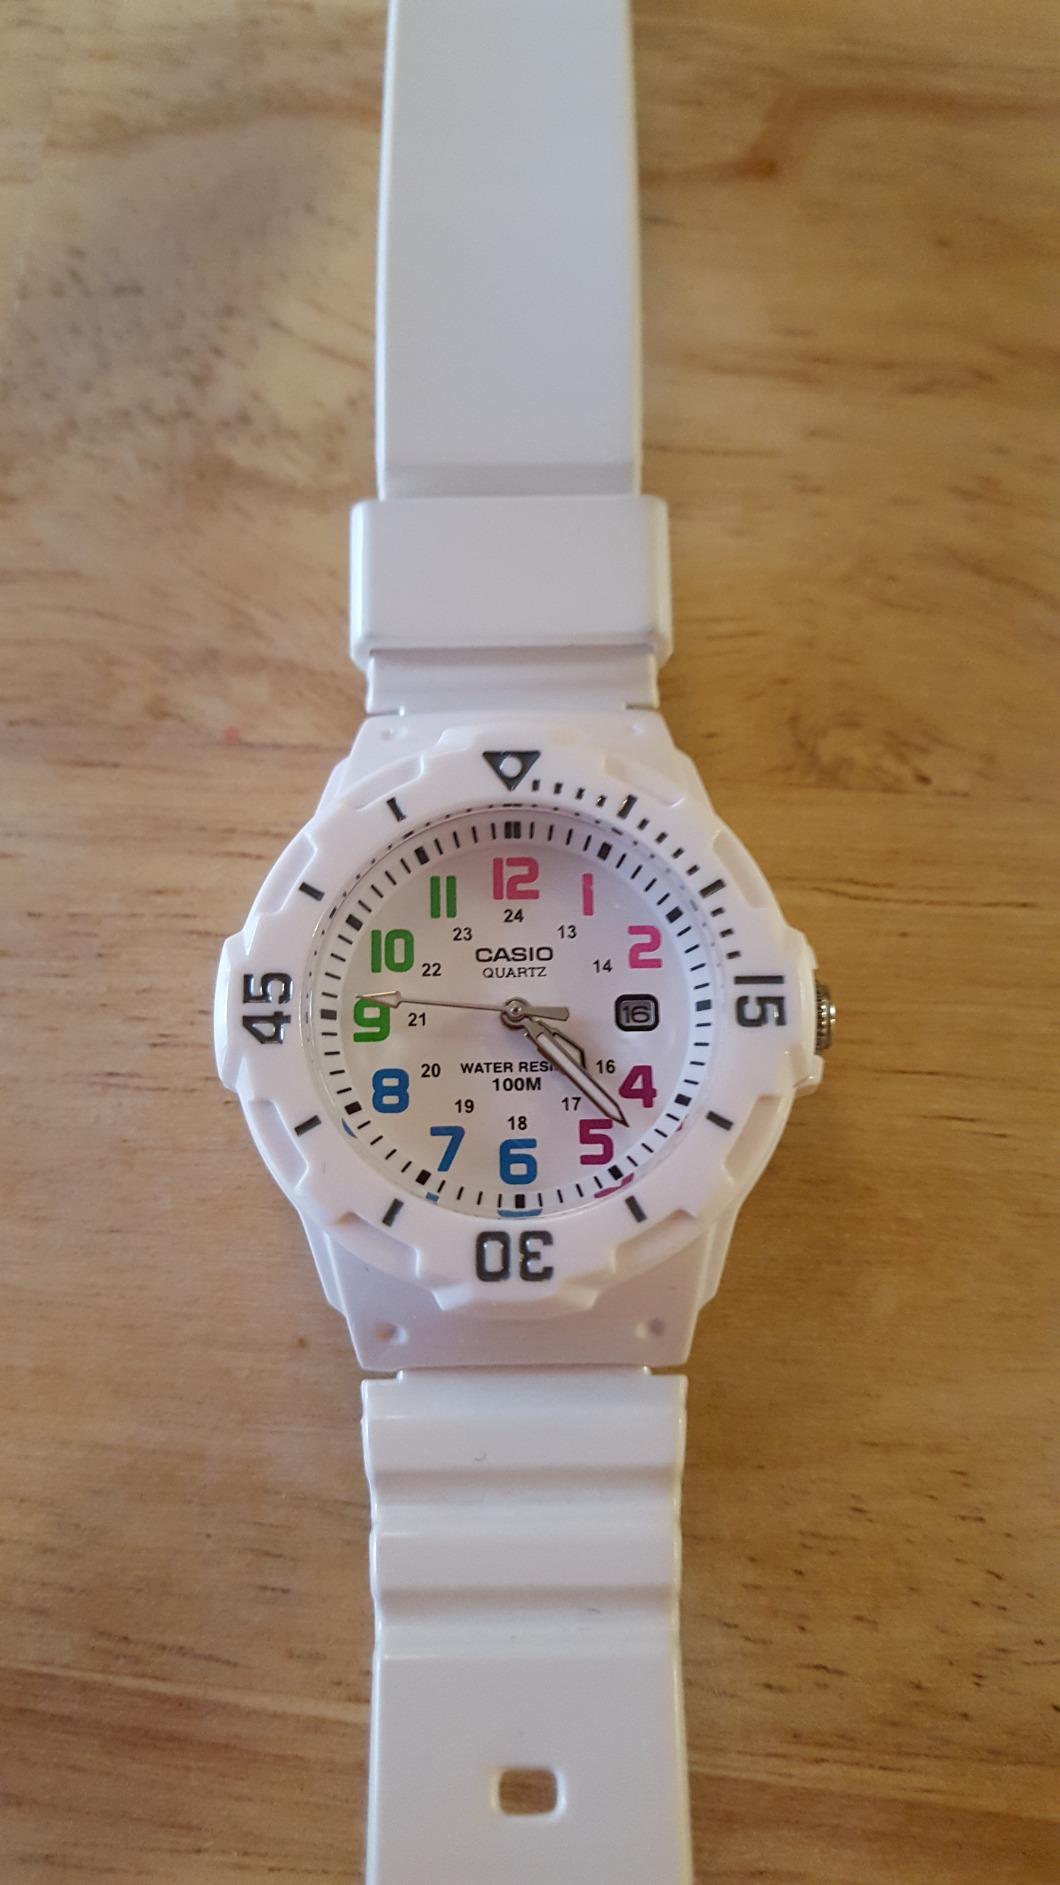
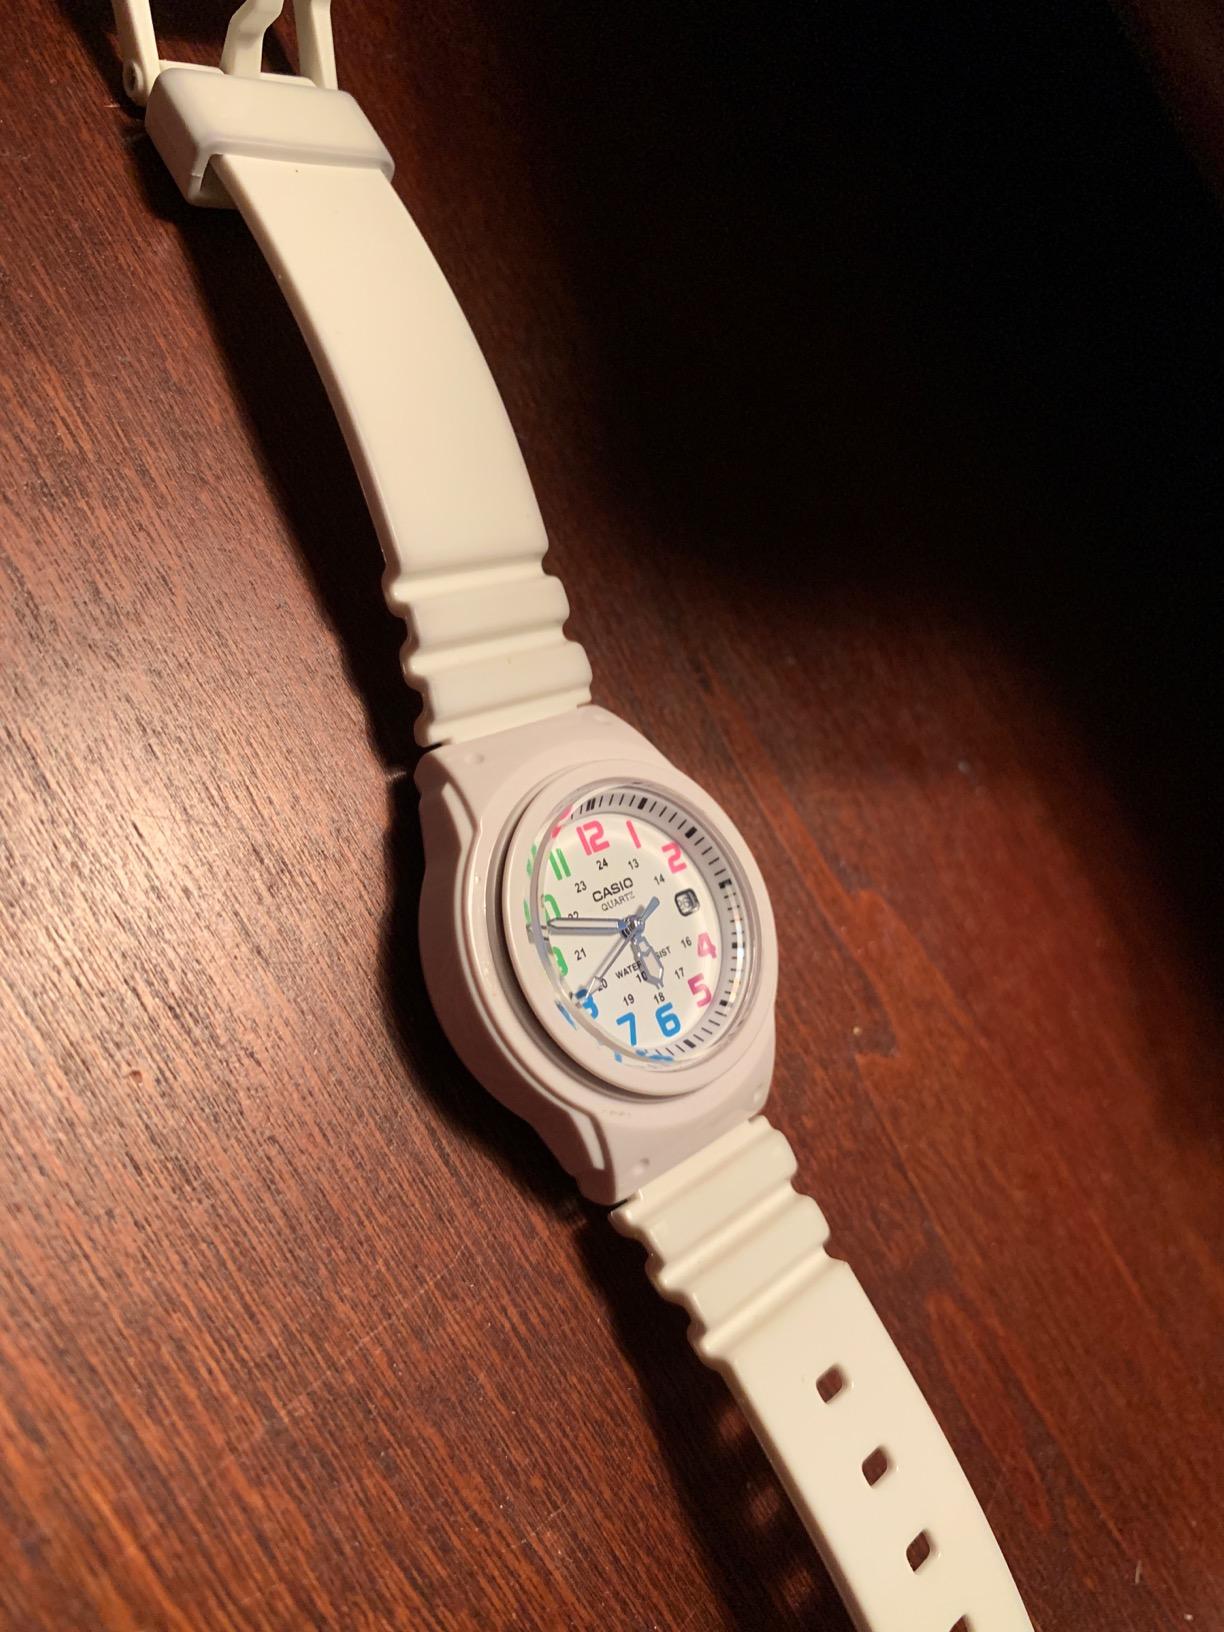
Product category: accessories_watch
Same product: yes